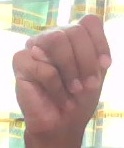
ASL sign: M